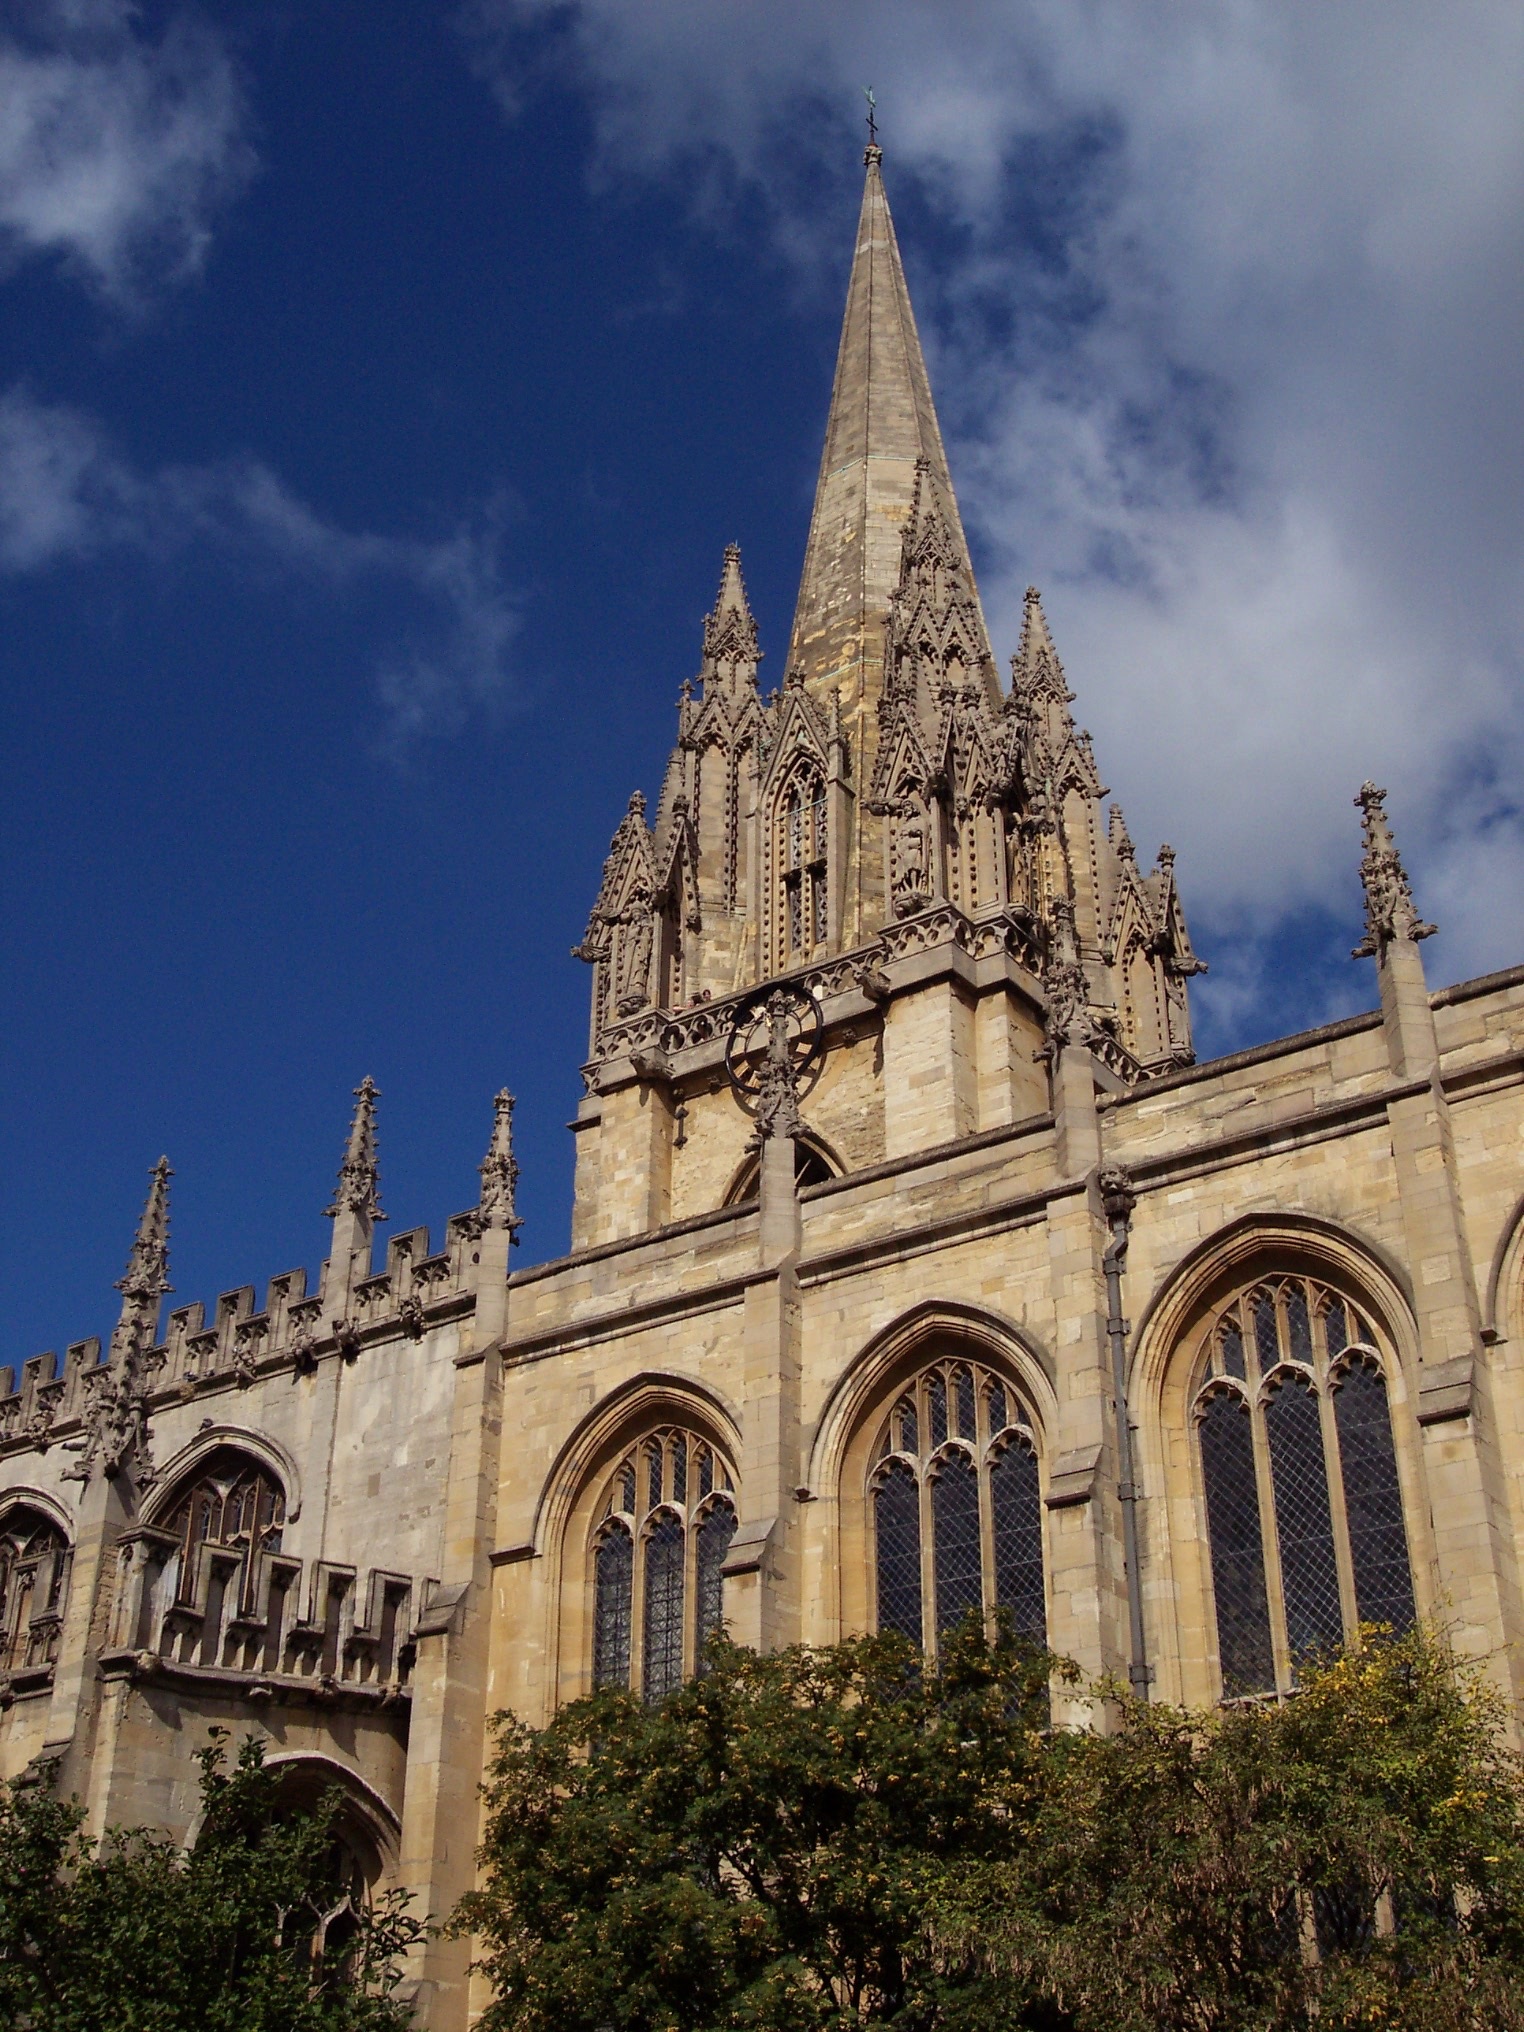
building, landmark, facade, church, cathedral, place of worship, england, spire, monastery, university, abbey, oxford, gothic architecture, byzantine architecture